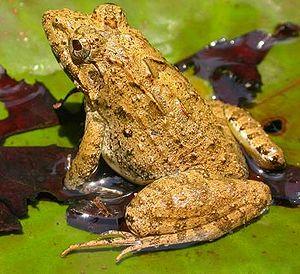
Hoplobatrachus tigerinus est une espèce d'amphibiens de la famille des Dicroglossidae.
Hoplobatrachus est un genre d'amphibiens de la famille des Dicroglossidae.
La faune de Madagascar, tout comme sa flore, est très riche. En effet celle-ci présente entre 80 % et 90 % d'espèces endémiques. Cette notion d'endémisme bien qu'elle ne soit pas inexacte reste subjective, puisque dépendante du niveau taxonomique à partir duquel se positionne l'observateur et de la surface ou du milieu considéré. De nombreux taxons spécifiques ou génériques, sont strictement endémiques à Madagascar, mais aussi, plus rarement au niveau de la famille et atteignent donc des taux d'endémisme proche ou égaux de 100 %.